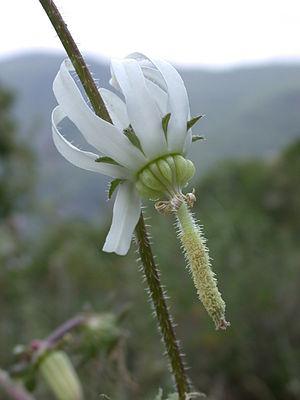
Michauxia campanuloides, ou michauxie fausse campanule, est une plante vivace ou bisannuelle du genre Michauxia appartenant à la famille des Campanulaceae que l'on trouve au Proche-Orient. Elle fleurit de juillet à août dans les zones méditerranéennes occidentales et en mai-juin dans son environnement d'origine.